Genzsch & Heyse

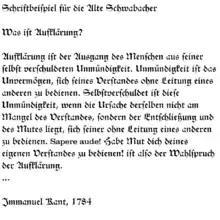
Example in typeface Alte-Schwabacher

The following foundry types were issued by the Trennert Type Foundry: